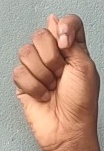
ASL sign: T